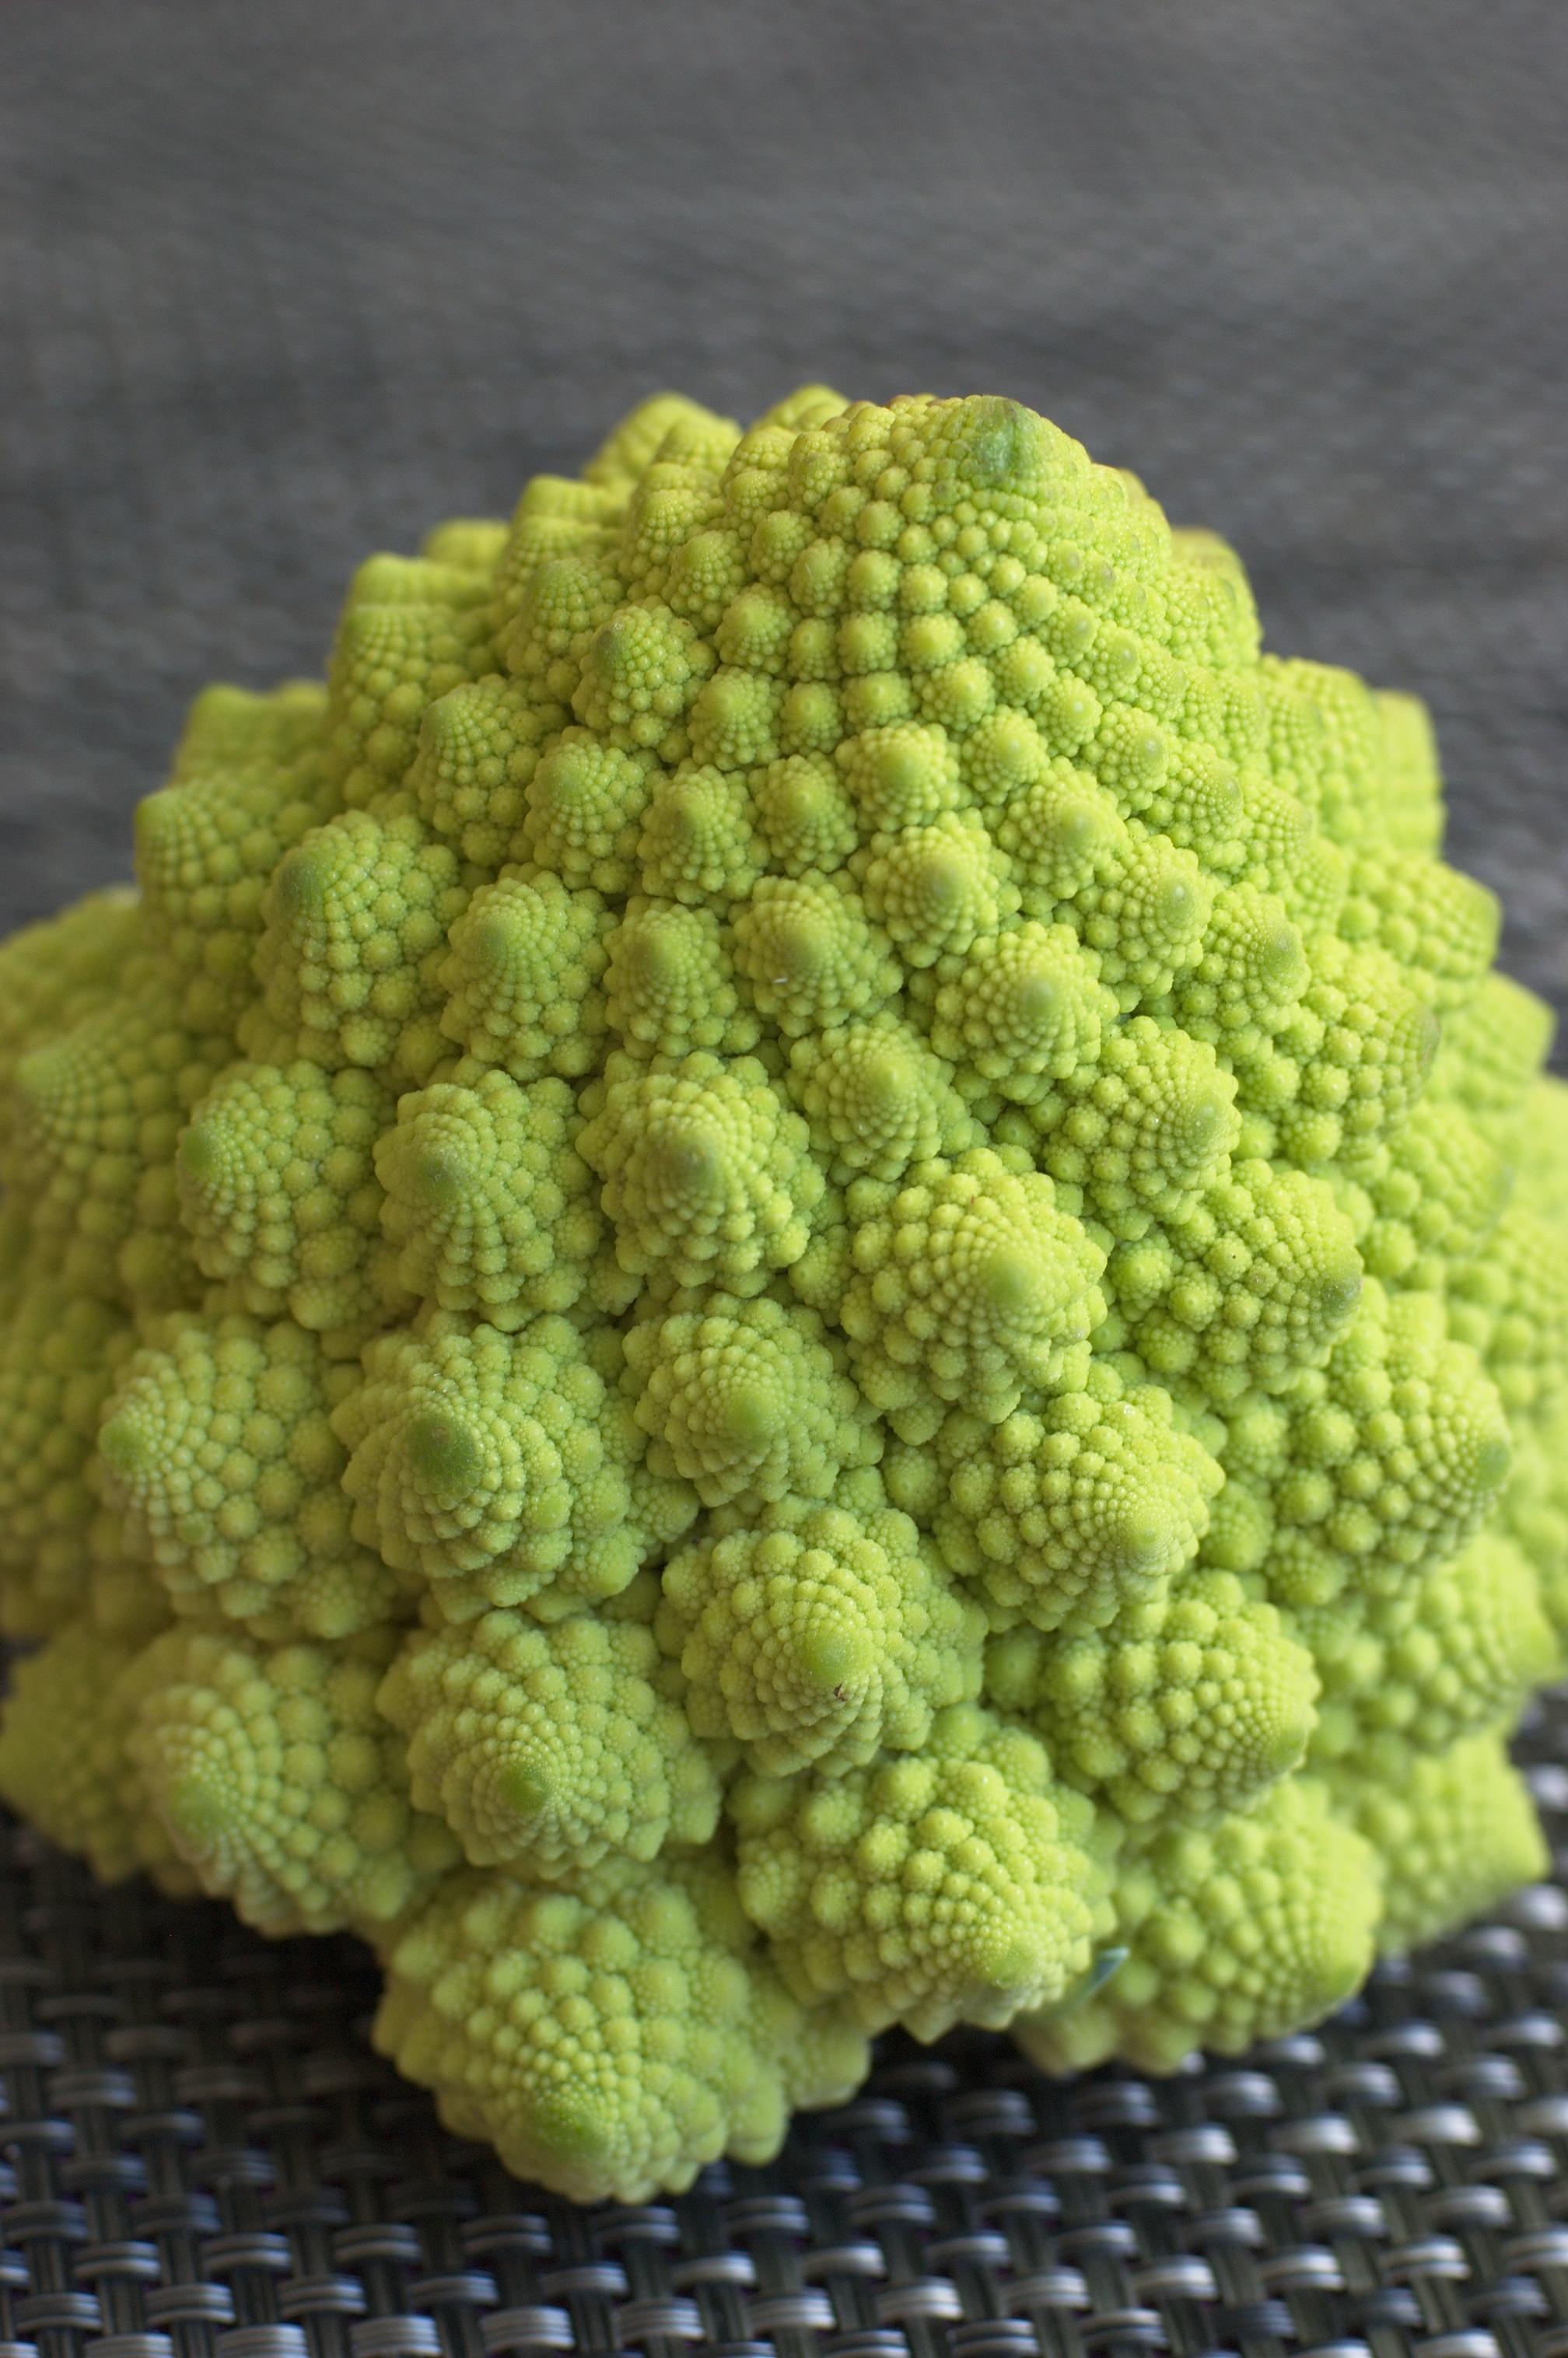
plant, leaf, flower, pattern, food, green, produce, vegetable, crochet, art, 2012, rawtherapee, pentax, essen, lenstagged, steffenzahn, k100d, justpentax, iamflickr, cosina, voigtlander, 58mm, nokton, 58mmf14, 58mm14, nokton58mmf14slii, 58mmf14nokton, nahrungsmittel, cosinavoigtl nder, voigtl ndernokton58mmf14, broccoflower